Nova Milano

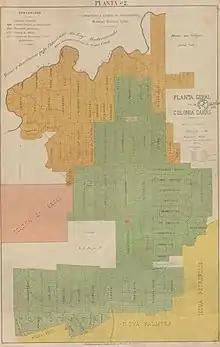
Plan of Caxias Colony (in green) from 1885. Nova Milano is in the Travessão Milanes, in the lower left corner.

The history of Nova Milano began in 1870, when the land demarcation commission sent by the imperial government to draw the limits of the new Caxias Colony camped there, part of an ambitious project of the imperial government to populate the mountainous region of the state with free workers, who would be settled in single-family lots, where they were to live as farmers and artisans. The government intended to improve the domestic supply of basic products and colonize the population with European immigrants. The applicants received government assistance for settlement. Two other colonies were demarcated at the time: Conde d'Eu and Dona Isabel, but the administration of the project was tumultuous and not very efficient, and the first immigrants faced a series of difficulties when arriving in Rio Grande do Sul. The lands closest to the rivers and valleys were already occupied by Germans, and the colonies destined for the Italians were located on the mountain slopes, rugged and previously unexplored regions.